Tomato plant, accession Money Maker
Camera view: horizontal (90 deg, fisheye); turntable rotation: 0 degrees
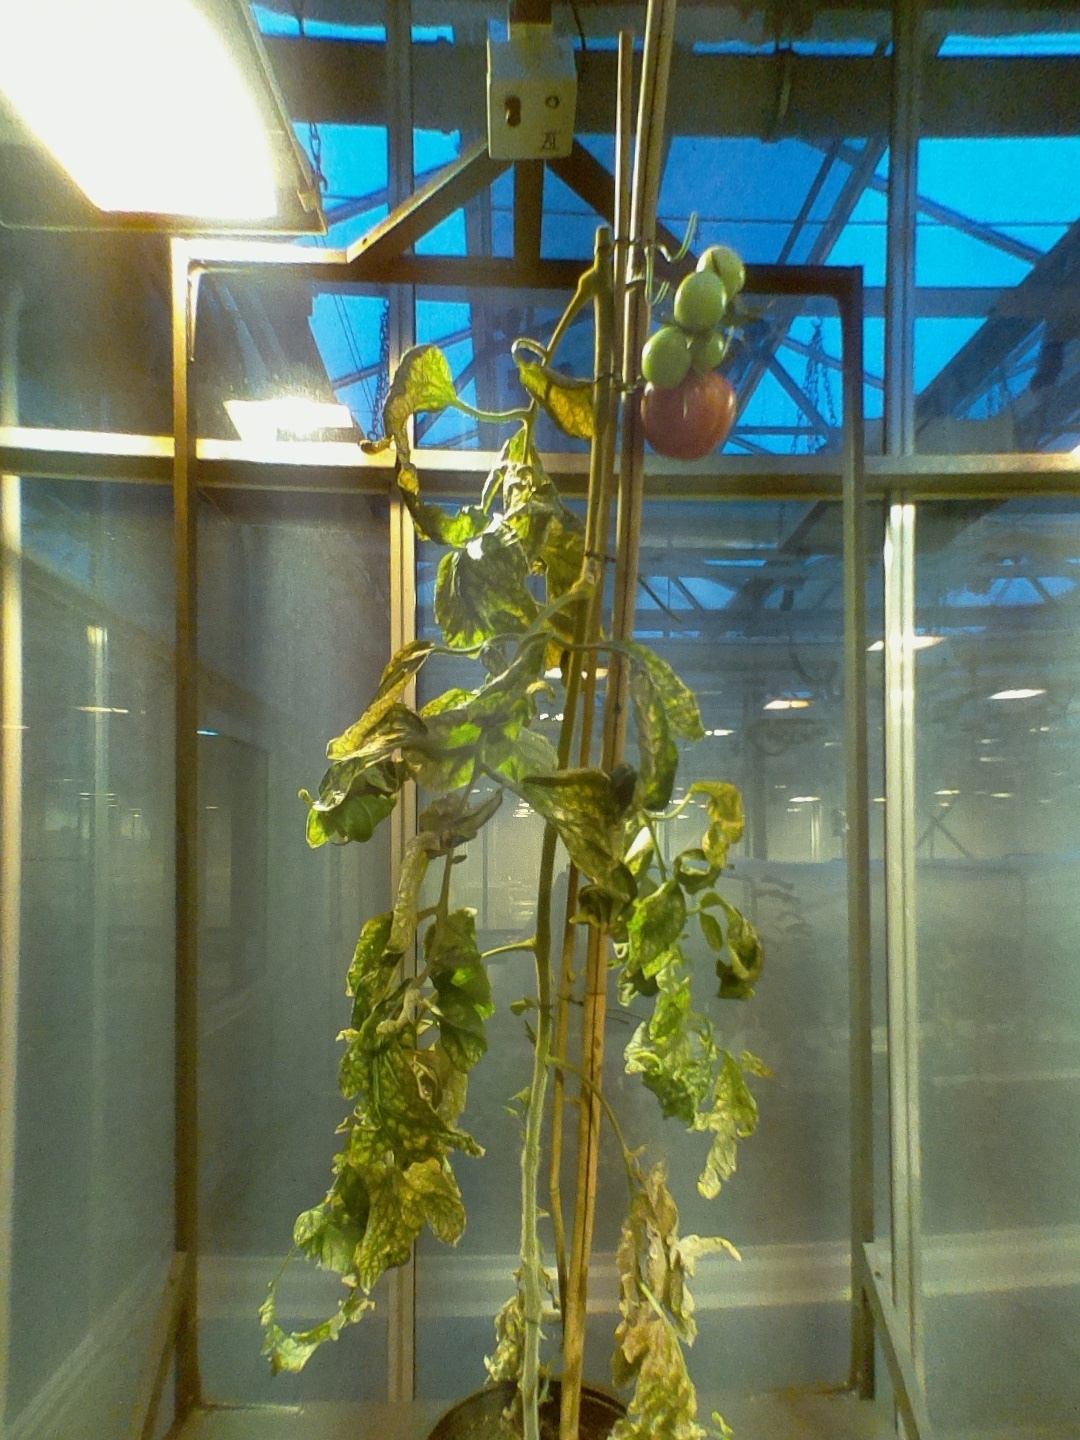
BBCH growth stage 81: 10%-20% of fruits show typical fully ripe color